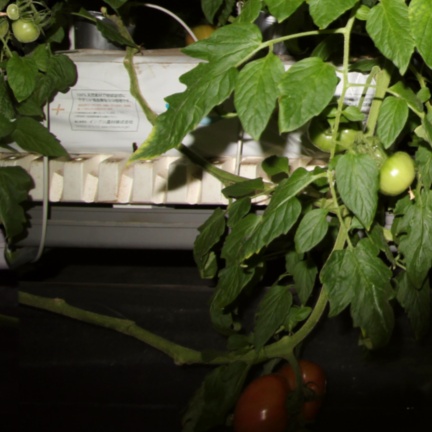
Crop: tomato